Willem Bastiaan Tholen

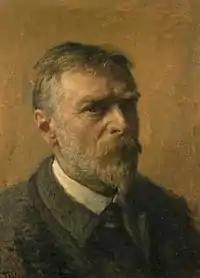
Self-portrait (1914)

Willem Bastiaan Tholen (Amsterdam, 13 February 1860 – The Hague, 5 December 1931) was a Dutch painter, draftsman and printmaker with some connections to members of the Hague School and later associated with the Amsterdam Impressionism movement.